Lollapuzzoola

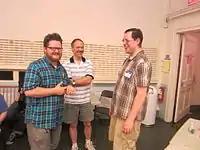
L-R: Patrick Blindauer, WillShortz, and Brian Cimmet.

The tournament consists of five rounds, each with a puzzle that all competitors solve. There are three rounds in the morning and two in the early afternoon. Puzzles vary in size and difficulty from round to round. The puzzles are commissioned by the tournament directors from the top constructors in crosswords, with the fourth puzzle the hardest of the set. The puzzles vary in size, shape, and difficulty, although the first one is traditionally a relatively easy 15x15 grid. The puzzles are always themed, and frequently themed in off-center, wacky ways not commonly seen in newspaper-published crosswords. For example, puzzles have included a "Name That Tune" gimmick; a post-solve Twister game; a puzzle that instructs the solver to eat a Chips Ahoy cookie upon completion; and a puzzle that required the entire room of solvers to make noises from their chairs, and thus perform an impromptu rendition of John Cage's "4'33"". Judges score the solved puzzles on accuracy and speed.